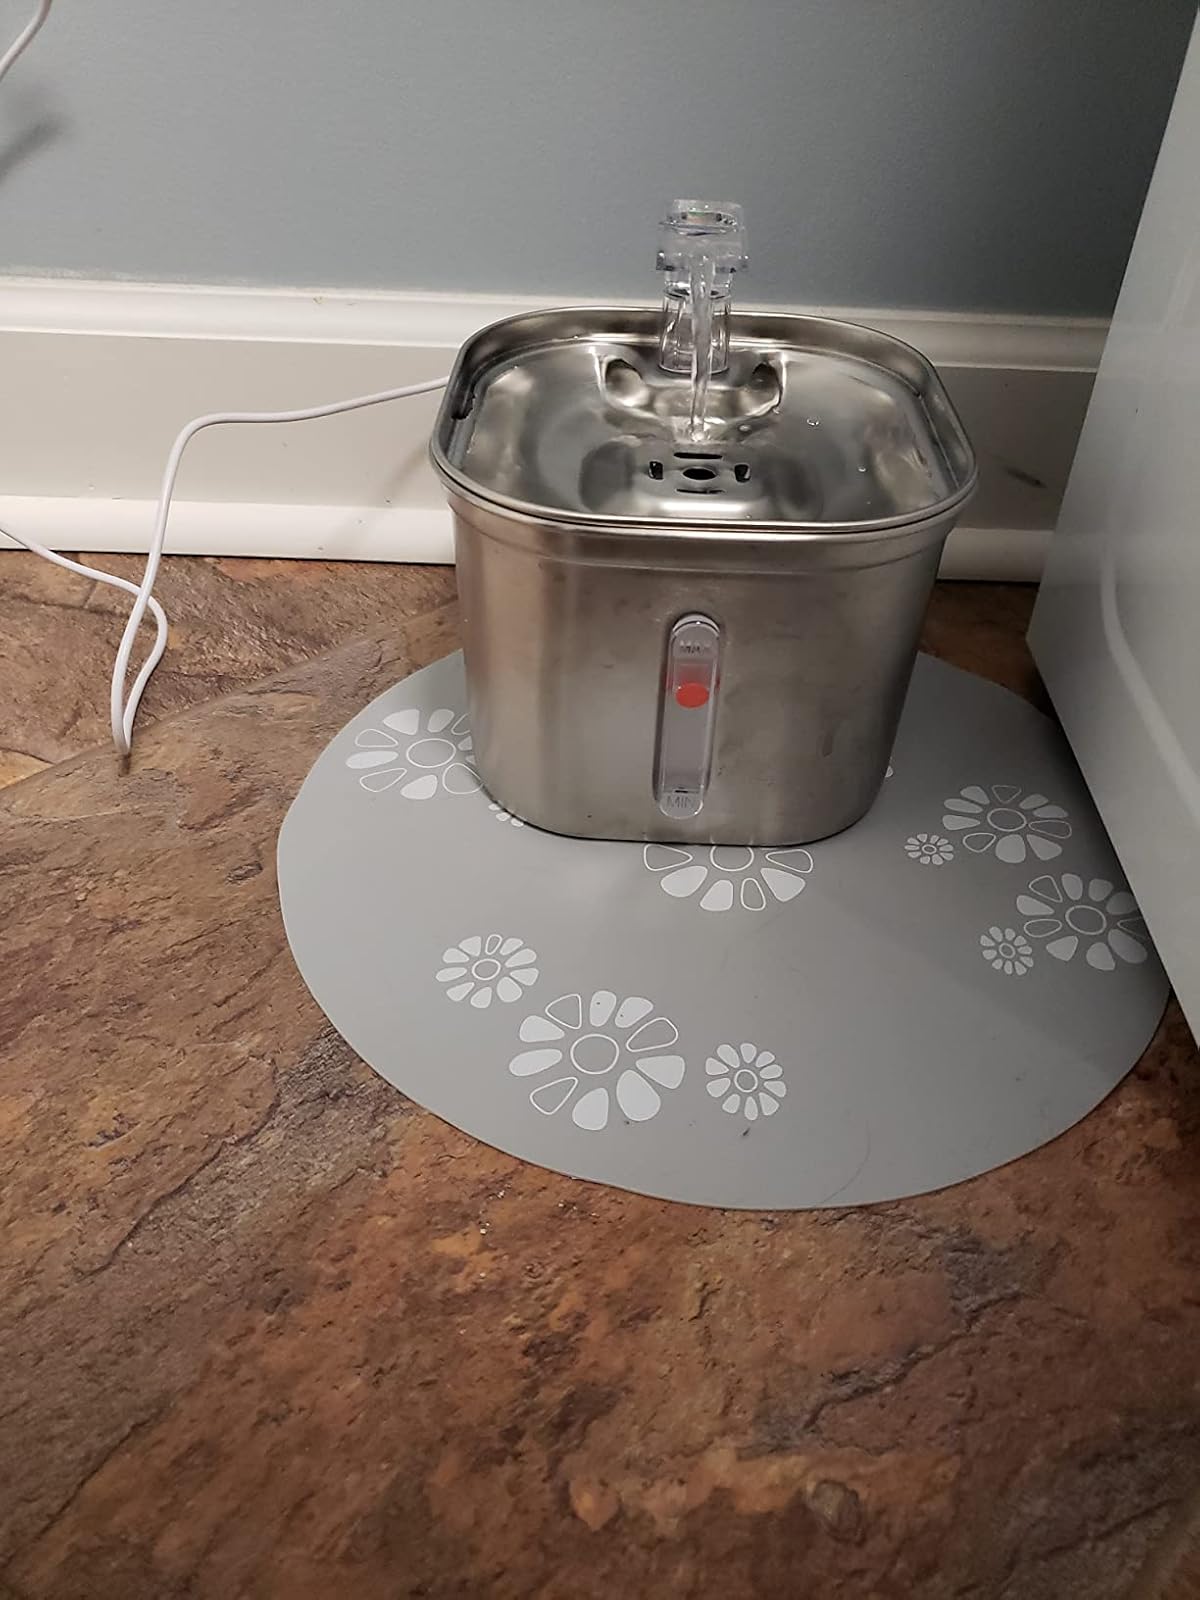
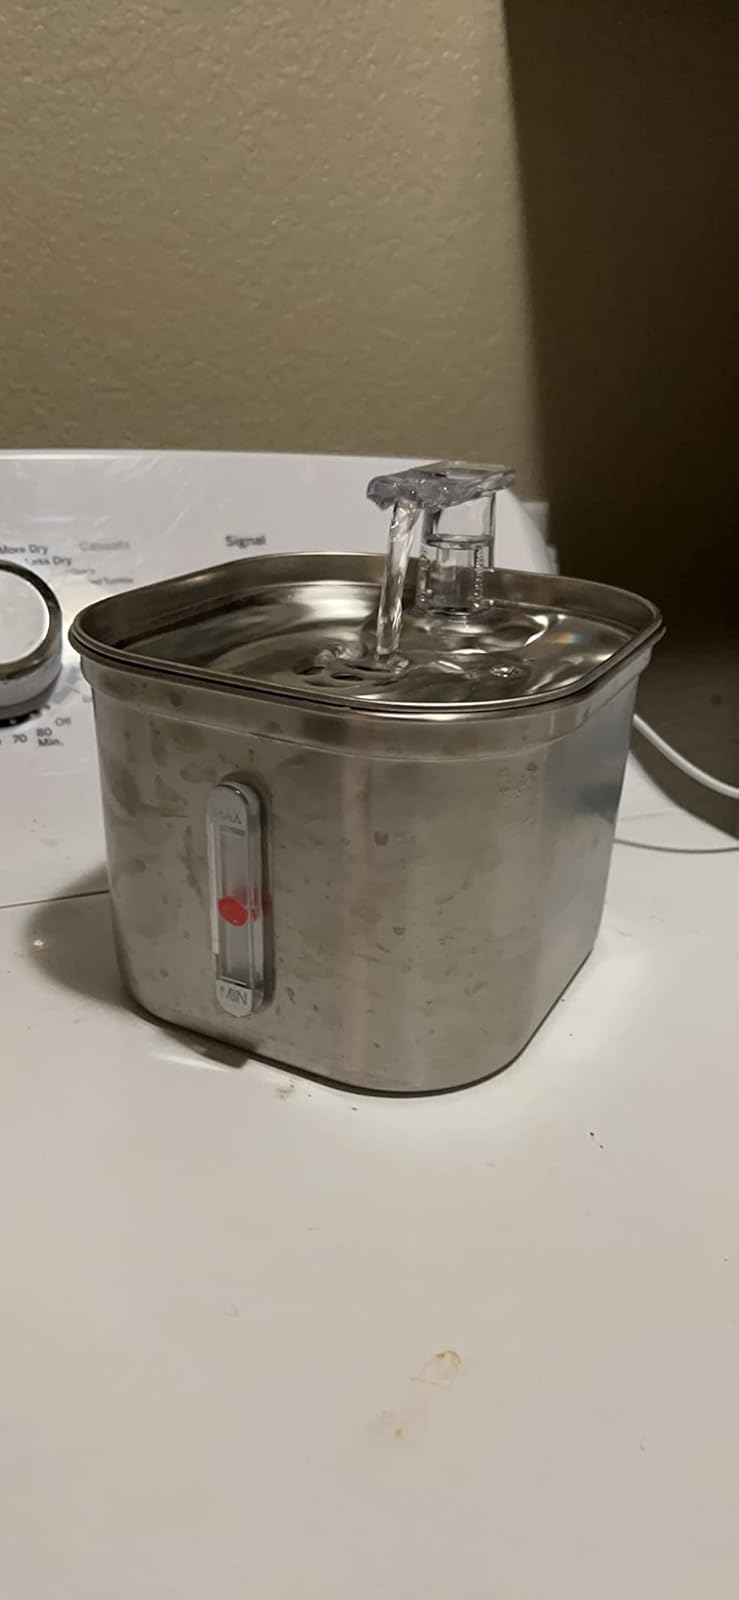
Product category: items_bowl
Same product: yes